Kamiarisu Station

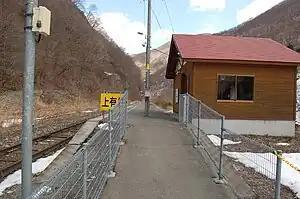
Kamiarisu Station, April 2009

is a railway station in the town of Sumita, Kesen District, Iwate Prefecture, Japan, operated by East Japan Railway Company (JR East).